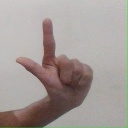
अक्षर: ल